Croatia in personal union with Hungary

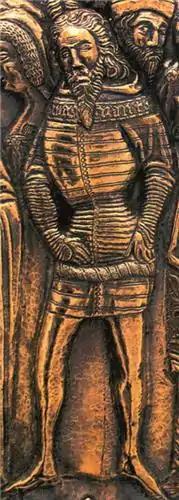
Depiction of Paul I Šubić on the Chest of Saint Simeon in Zadar.

In the 12th century, under the influence of the feudal system that flourished in medieval Europe and prevailed in Hungary and Croatia, a layer of powerful noble families was formed in Croatia. Those families were mostly descendants of the original twelve noble Croatian tribes. Nobility created by the monarchs or based upon royal service never existed in Croatia. Those nobles held and administered whole counties, presided over local courts and enforced their decisions, therefore local population was entirely separated from any state organisation. Most prominent Croatian noble families of the 12th and early 13th century were the Šubić (or Princes of Bribir), divided among various branches of the family and ruling over inland Dalmatia with their seat in Bribir; the Babonić in western Slavonia and along the right bank of the Kupa River; the Kačić between the Cetina and Neretva rivers with their seat in Omiš, known for practicing piracy; and the Frankopan (then known as the Princes of Krk), ruling over the island of Krk, Kvarner and the County of Modruš in northern Lika. Besides these main noble families, there were other less powerful ones, such as the families of Gusić (later with prominent branch Kurjaković), Kukar, Lapčan and Karinjan, Mogorović, and Tugomirić.